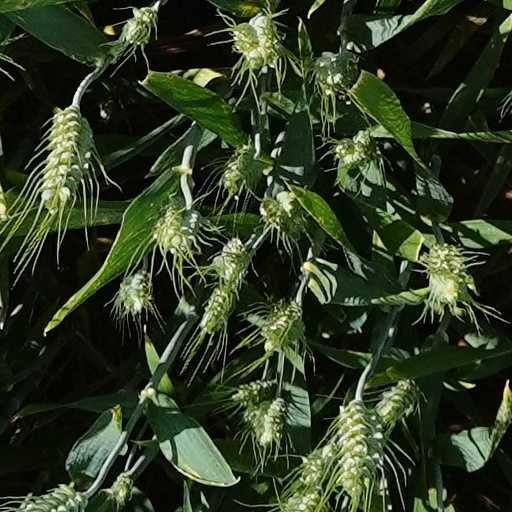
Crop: wheat